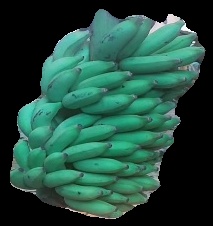
Variety: elakki-bale
Grade: grade2